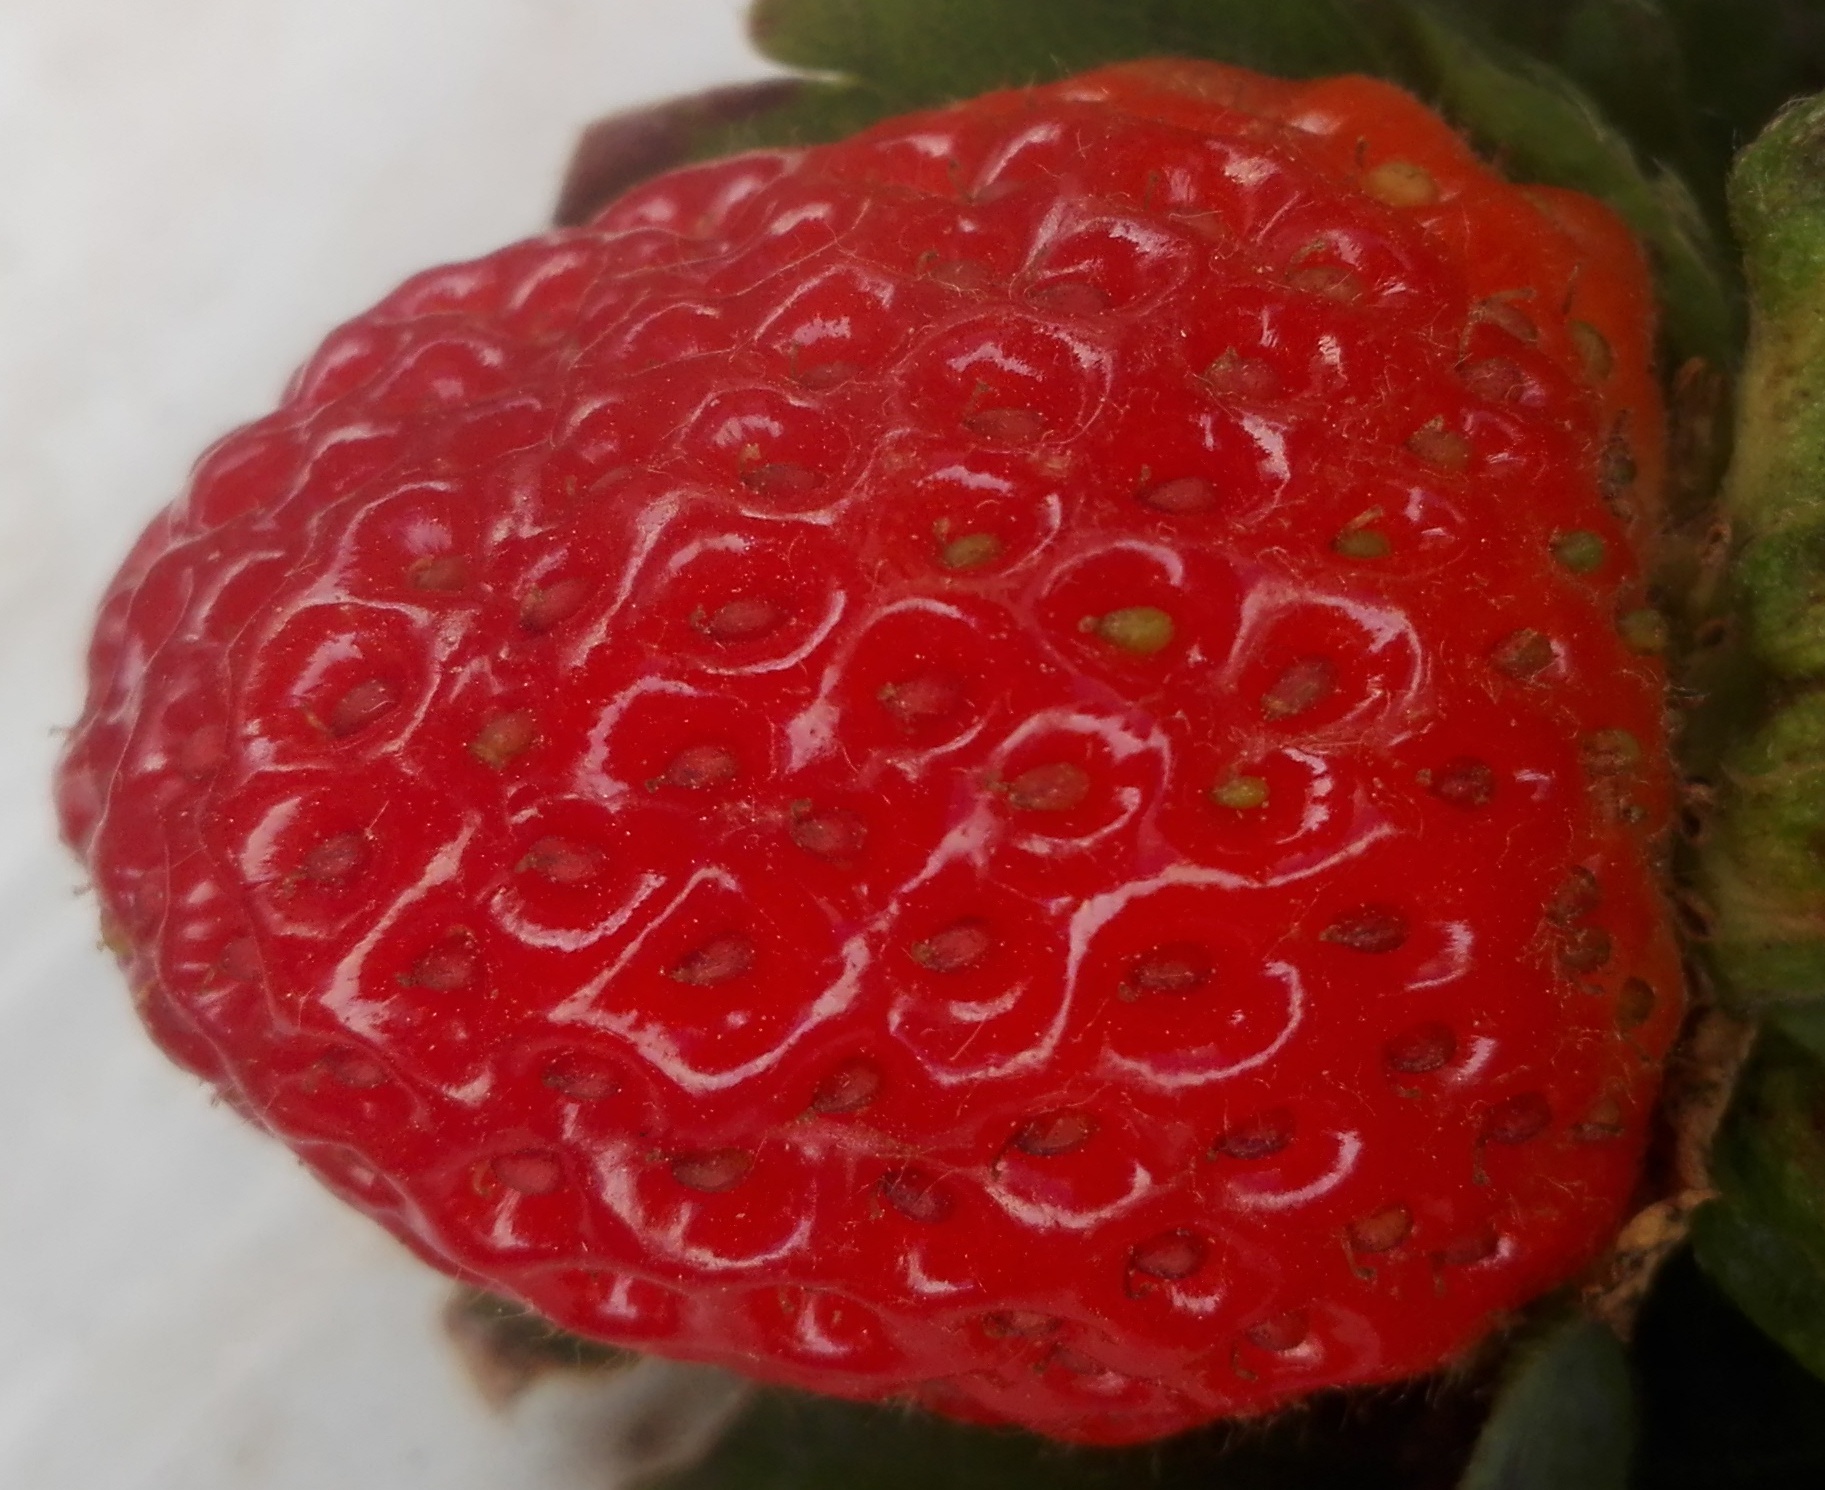
Label: Strawberry